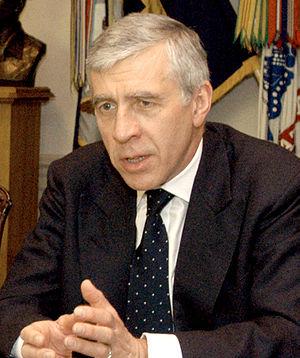
John Whitaker Straw, dit Jack Straw, né le 3 août 1946 à Buckhurst Hill, est un homme politique britannique, membre du Parti travailliste. Il est Lord chancelier et secrétaire d'État à la Justice dans le gouvernement Gordon Brown.
Le secrétaire d'État à la Justice est, dans le gouvernement du Royaume-Uni, le ministre chargé de la justice, à la tête du ministère de la Justice.
Le leader de la Chambre des communes est le ministre chargé des relations avec la Chambre des communes au sein du gouvernement du Royaume-Uni. Il est membre du cabinet.